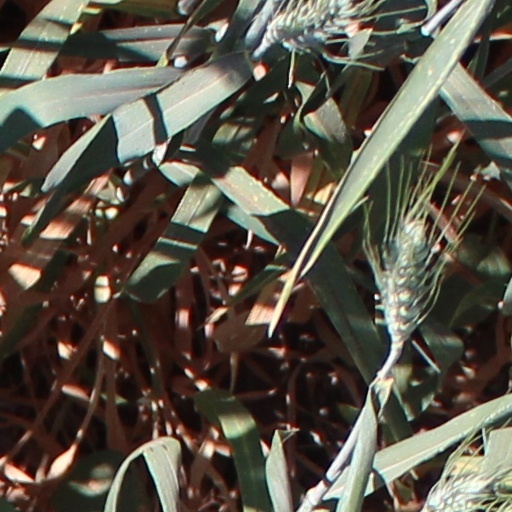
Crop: wheat